Miya Muqi

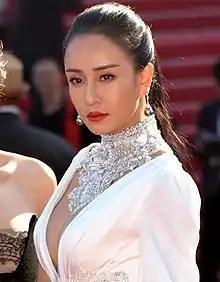
Miya Muqi at the 2018 Cannes Film Festival

Miya Muqi (born 20 May 1987), professional name for Mu Qimiya, is a Chinese actress who has appeared in films such as "Kung Fu Yoga" (2017), "Tomb Robber" (2014) and "The Monkey King 2" (2016).